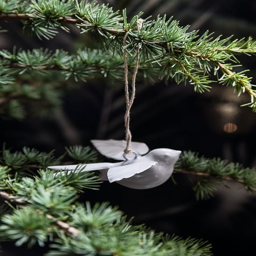
ornament for the christmas tree featuring a flying dove .